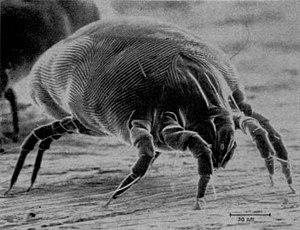
Dermatophagoides est un genre d'acariens domestiques de la famille des pyroglyphidés.
L'allergie est un phénomène d'exagération pathologique de la réponse immunitaire, en particulier la réaction inflammatoire, face à un antigène généralement étranger à l'organisme — on parle plus précisément d'allergène dans le cas de l'allergie. Il s'agit d'une forme d'hypersensibilité. Les traitements consistant à rendre l'organisme tolérant à la substance incriminée sont dits de « désensibilisation ».
Dermatophagoides pteronyssinus est une espèce d'acarien domestique de la famille des pyroglyphidés. Il se nourrit de détritus organiques tels que la peau morte et s'épanouit dans un environnement stable comme les logements. Les acariens sont une cause fréquente d'asthme et de symptômes allergiques dans le monde entier. L'intestin de l'acarien contient des enzymes digestives puissantes qui persistent dans les excréments et sont des inducteurs majeurs de réactions allergiques telle que la respiration sifflante. L'exosquelette de l'acarien peut également contribuer à des réactions allergiques.
L'allergie aux acariens est une allergie causée par certains acariens de maison.